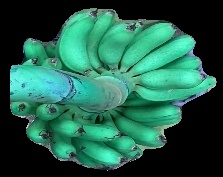
Variety: rasbale
Grade: grade1